Battle of Jumonville Glen

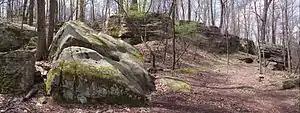
A 2007 photograph of the battle site

Contrecœur prepared an official report of the action that was based on two sources. Most of it came from a Canadian named Monceau, who escaped the action but apparently did not witness Jumonville's slaying: